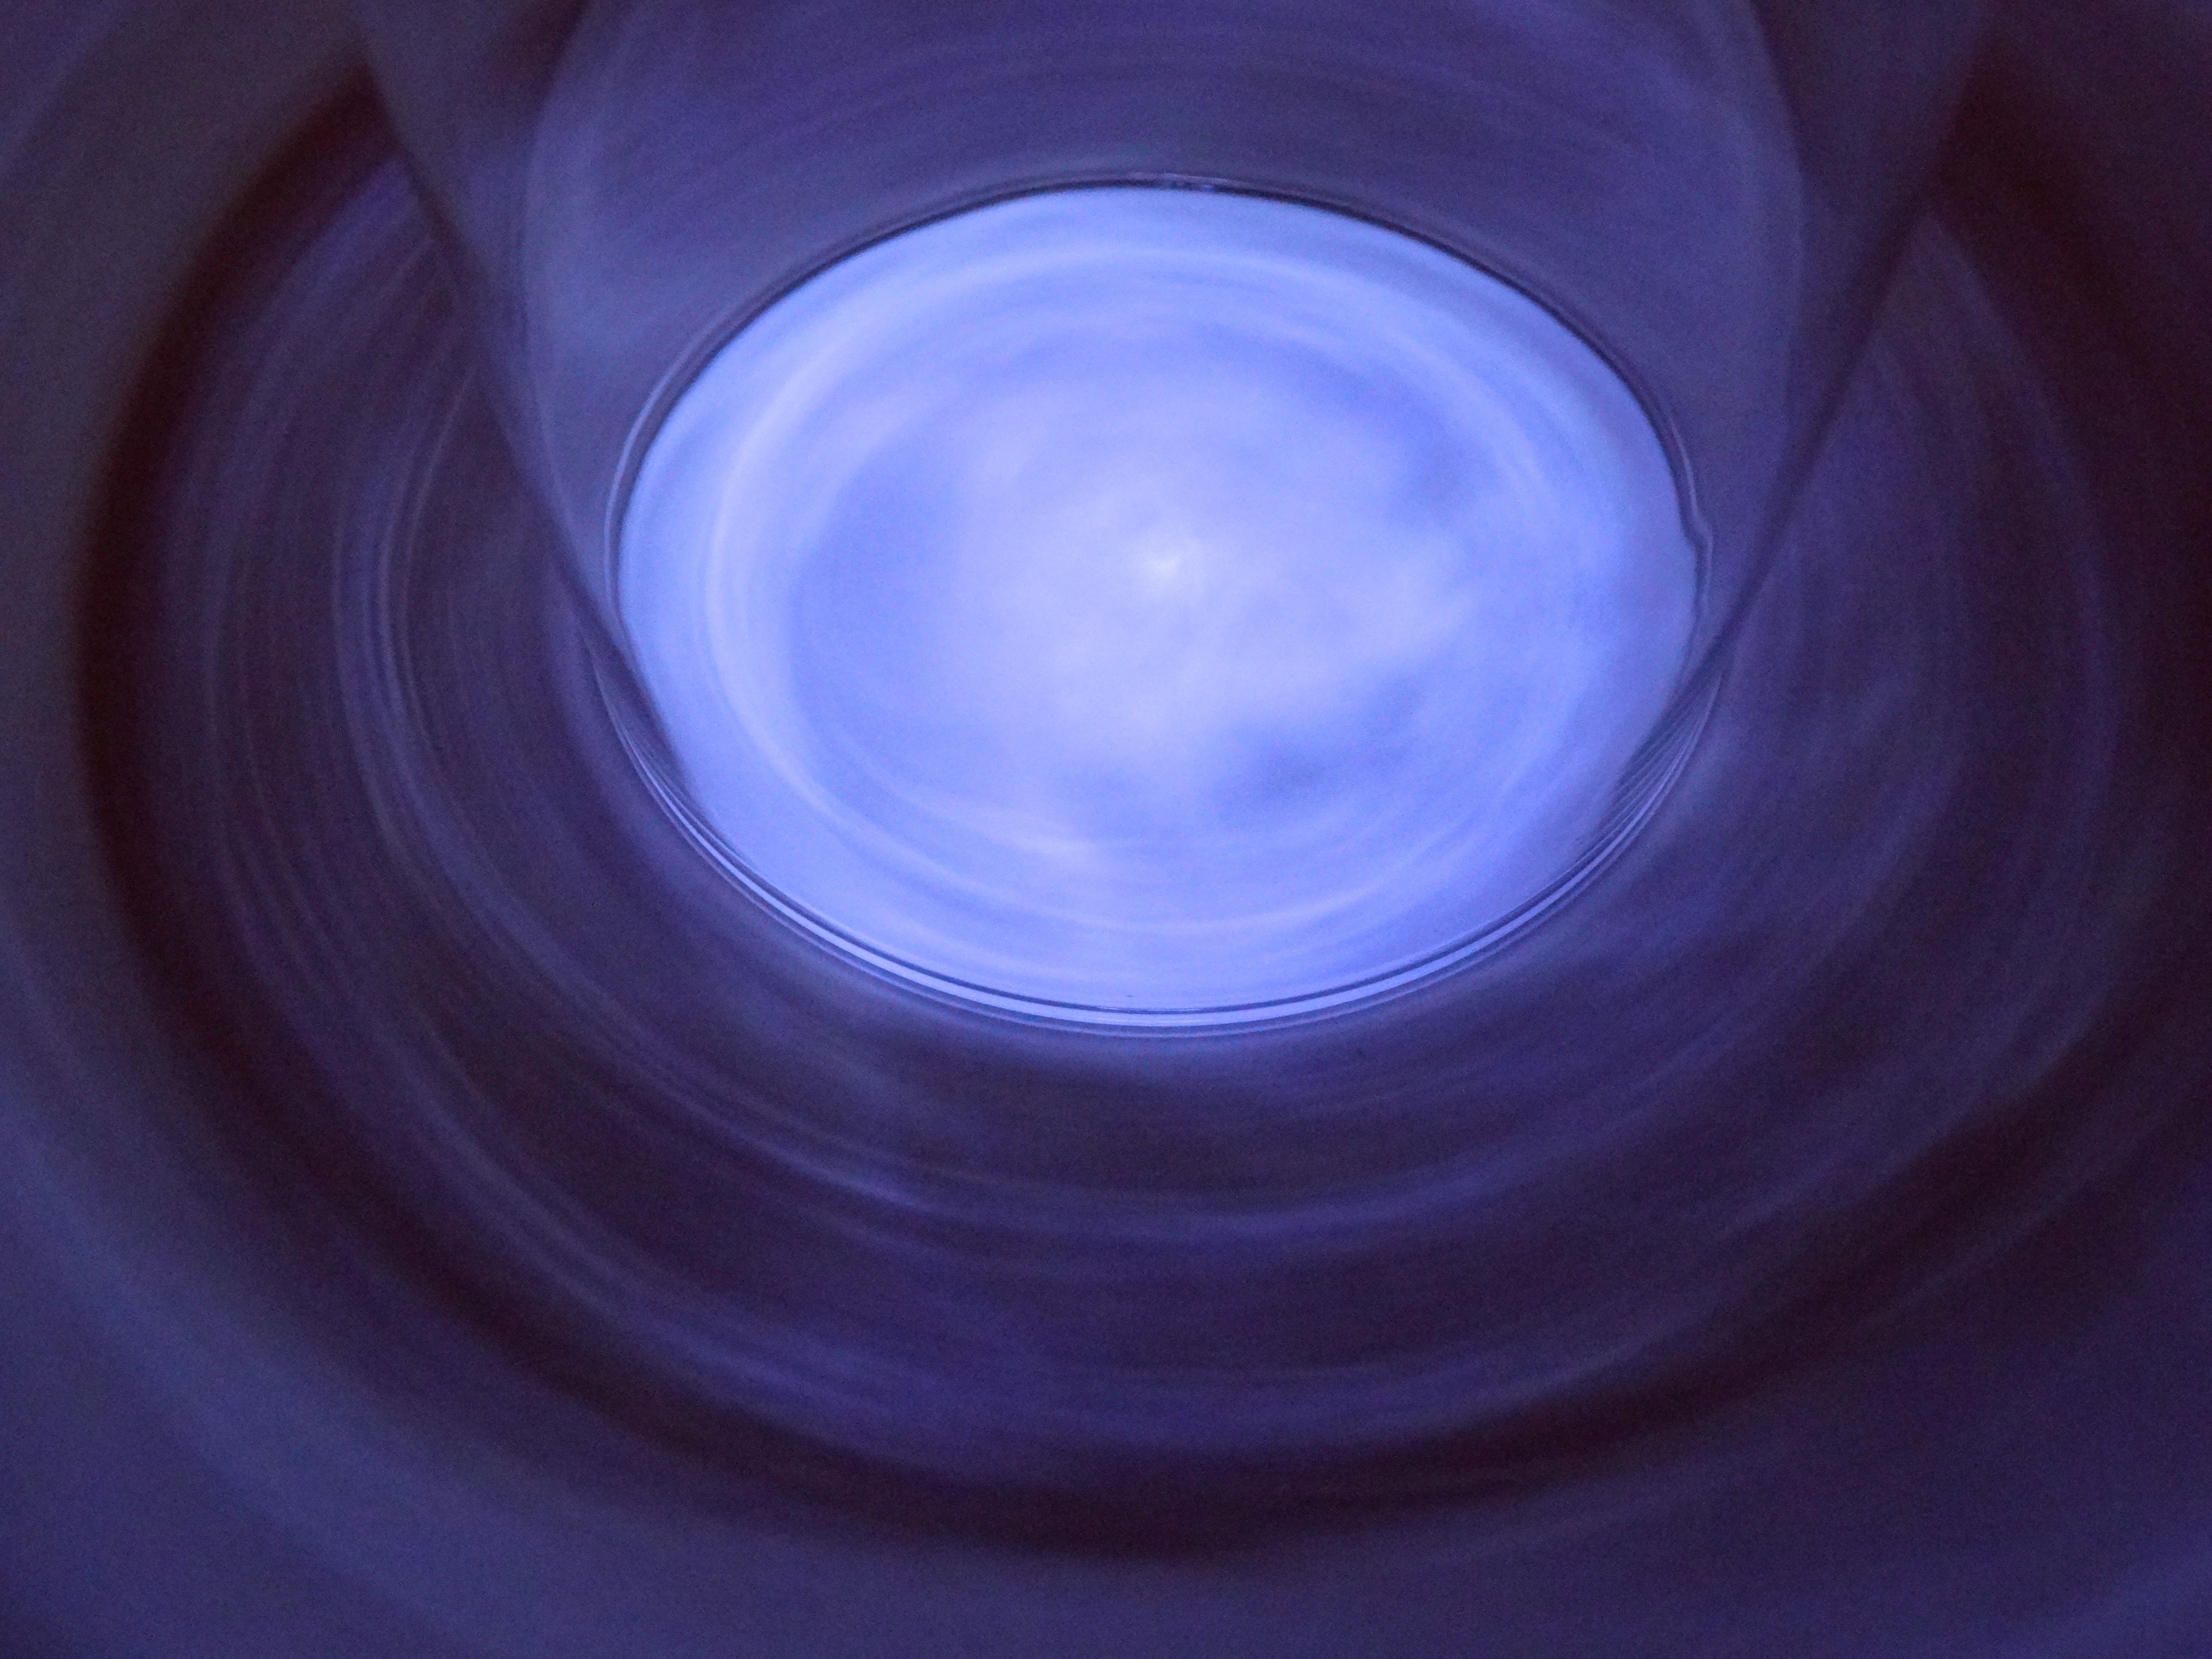
drop, light, wave, petal, glass, line, reflection, color, blue, circle, close up, violet, sphere, shiny, shape, macro photography, vortex